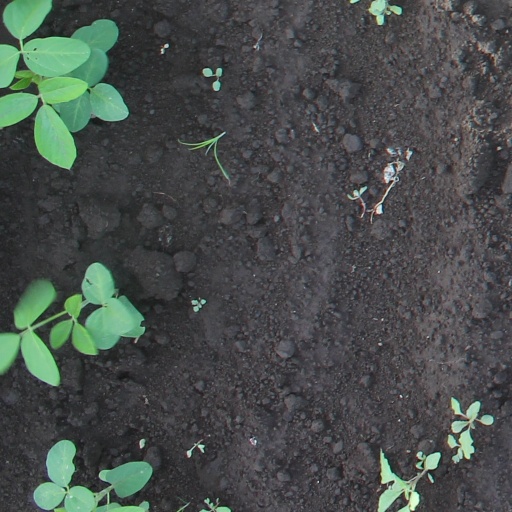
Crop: soybean